Helen Ogilvie

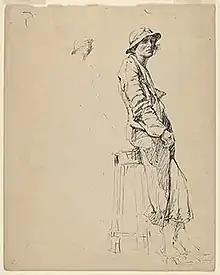
William Pate (c.1930–39) Portrait drawing of Helen Ogilvie, in Anne Montgomery's studio in the Rialto Building, Collins Street. Collection of the State Library of Victoria

Helen Elizabeth Ogilvie (4 May 1902, in Corowa – 1 August 1993, in Melbourne) was a twentieth-century Australian artist and gallery director, illustrator, painter, printmaker and craftworker, best known for her early linocuts and woodcuts, and her later oil paintings of vernacular colonial buildings.